Cannibal (2006 film)

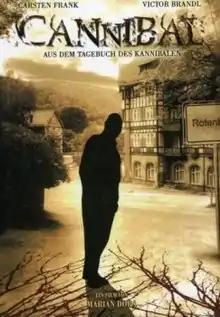
DVD cover

Cannibal is a 2006 German direct-to-video exploitation horror film written, directed and produced by Marian Dora in his feature film debut. The film centers on a mentally disturbed individual simply known as "The Man", who has cannibalistic fantasies. He makes a deal with a suicidal man known as "The Flesh" who agrees to let The Man eat him.